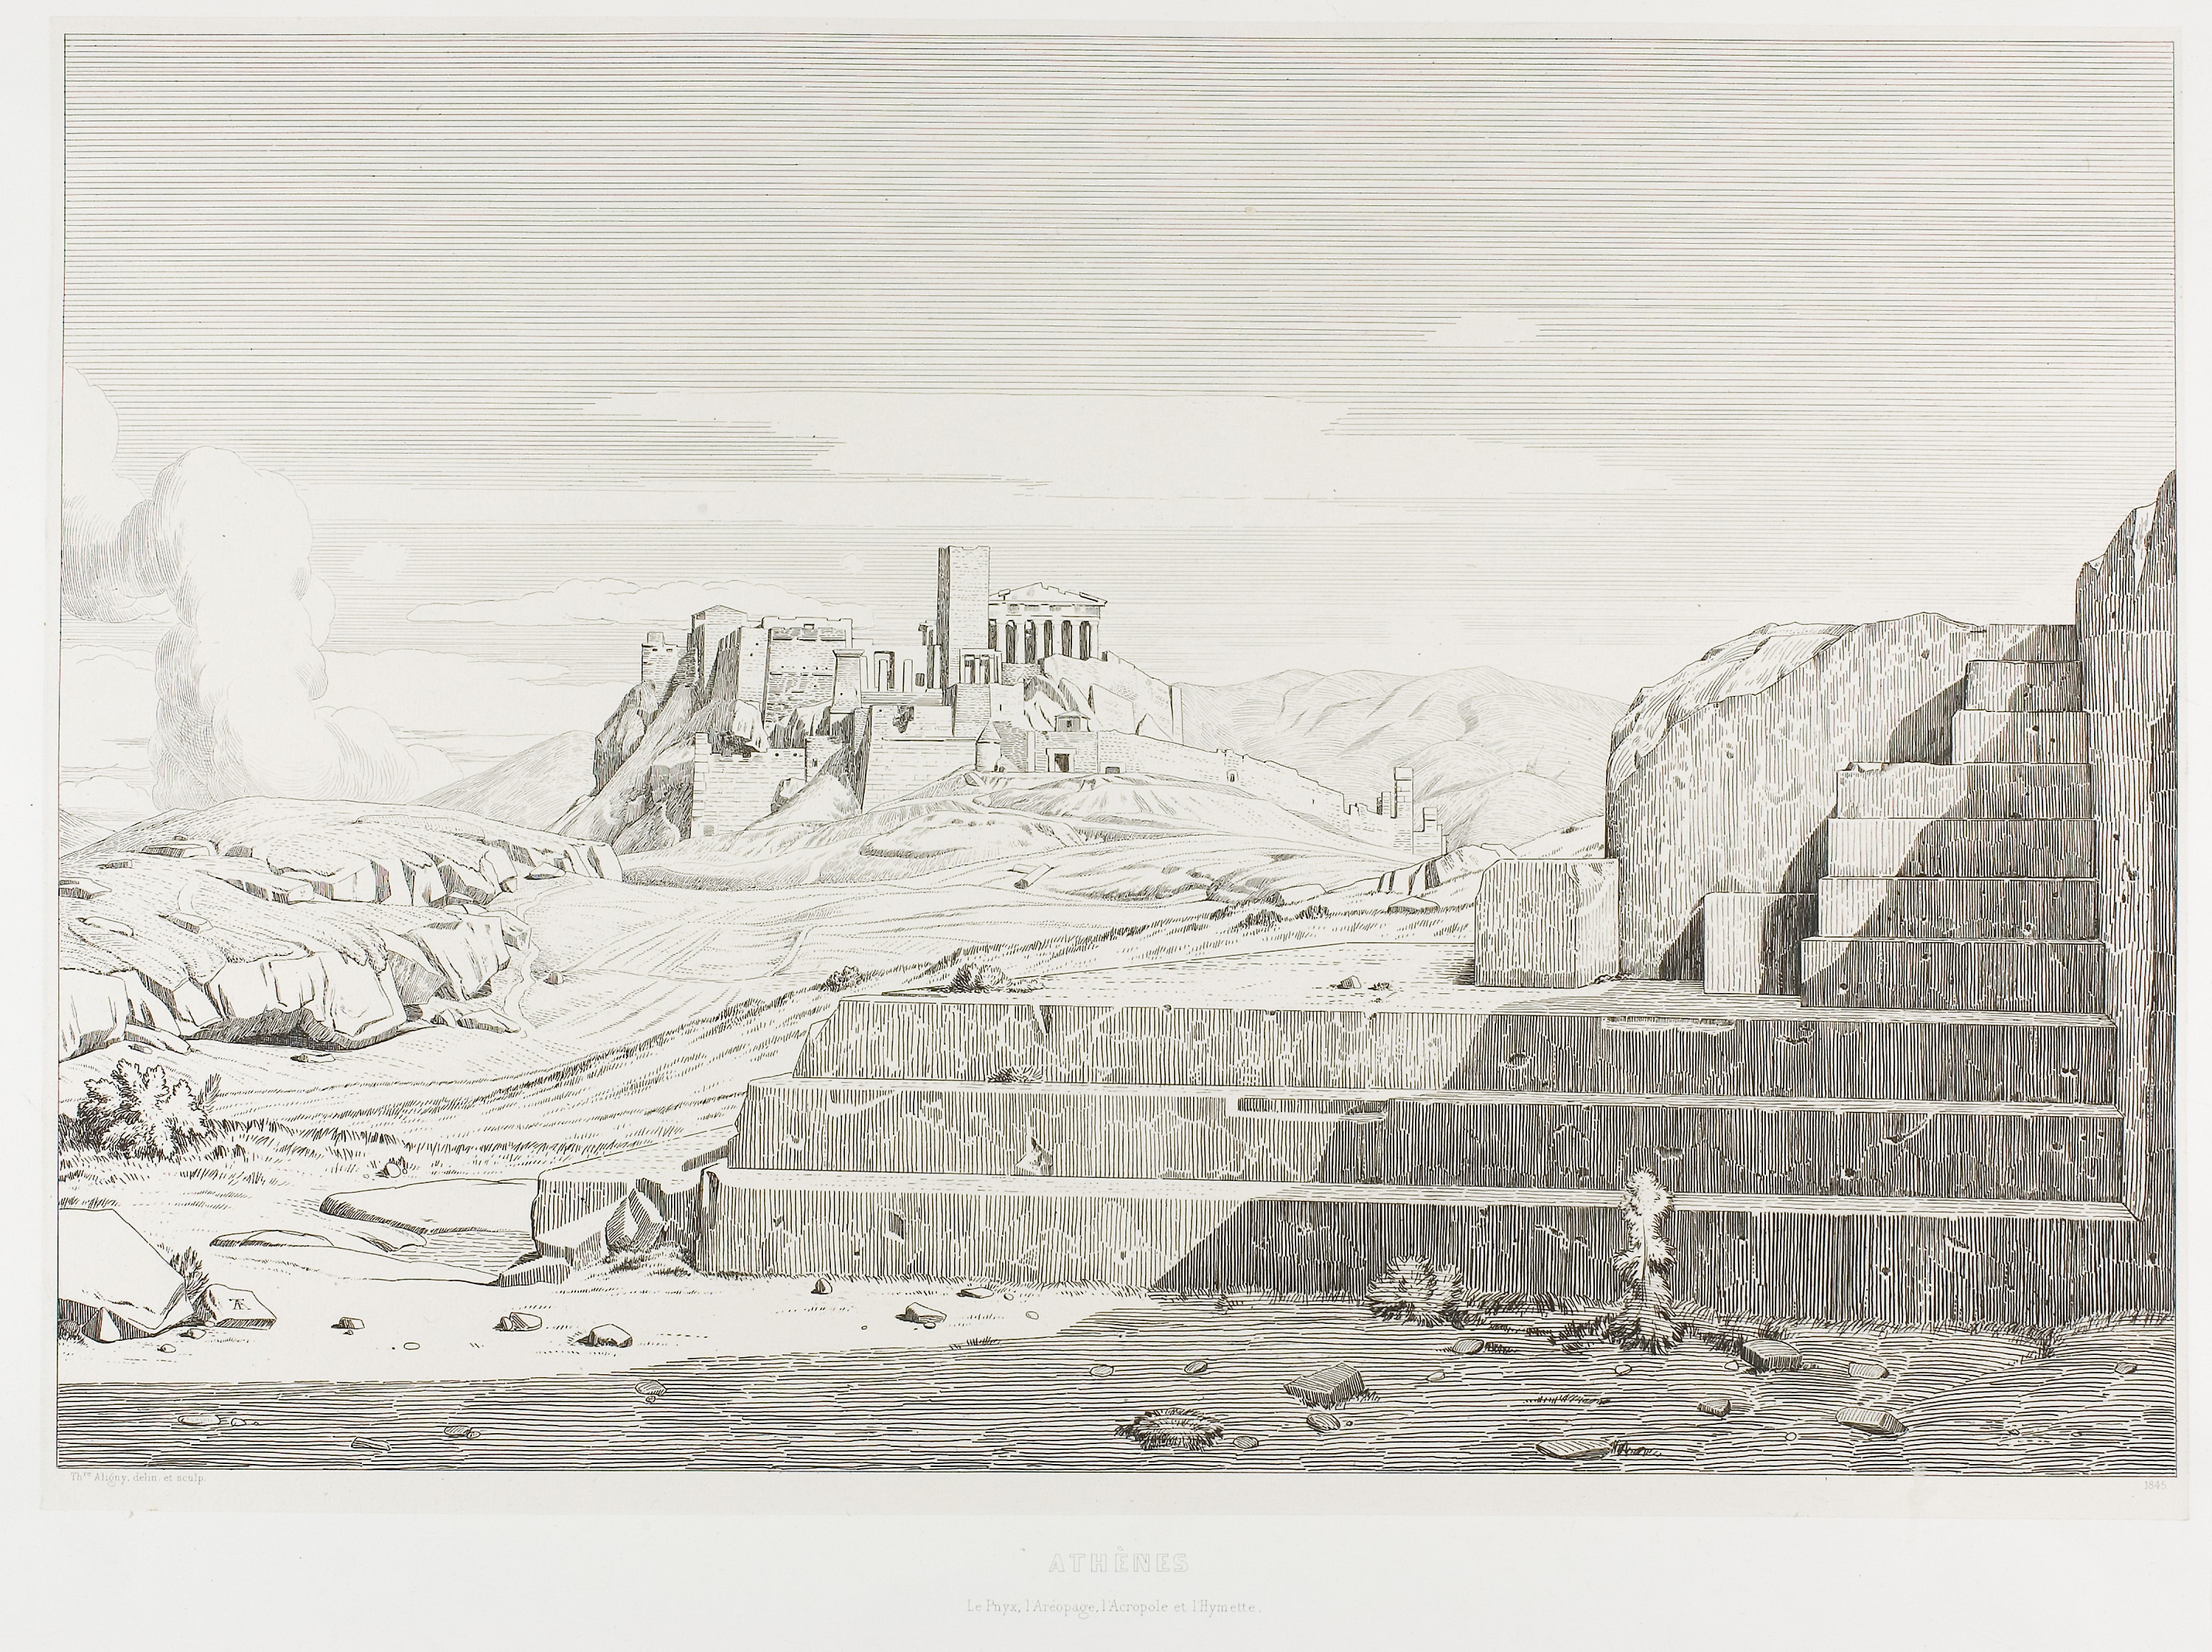
black and white, sketch, artwork, drawing, history, monochrome, monochrome photography, stock photography